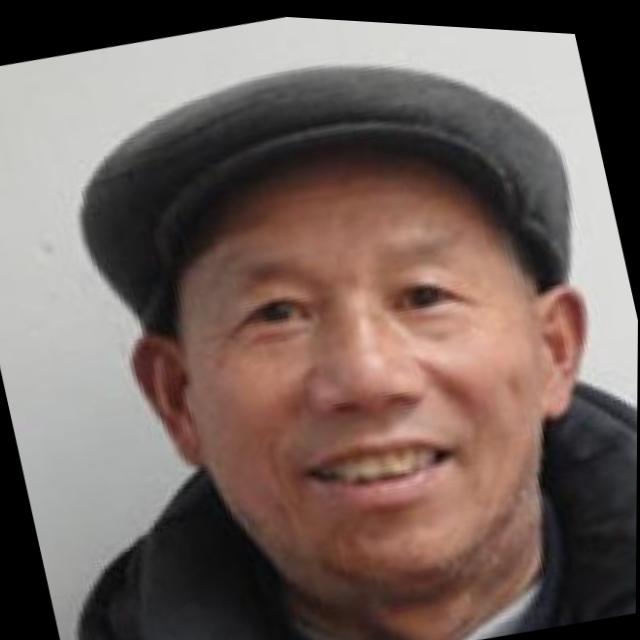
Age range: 45-64